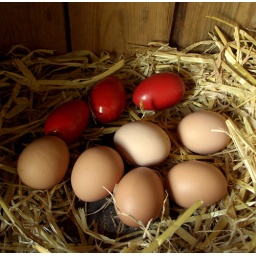
6 brown eggs, 3 red wooden eggs - which are supposed to encourage the hens to lay in the nest box.